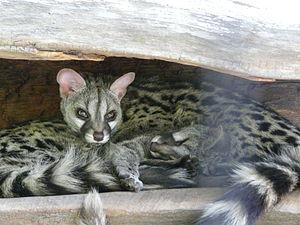
Deux genettes communes (Genetta genetta), parc animalier des Pyrénées, Argelès-Gazost, Hautes-Pyrénées, France.